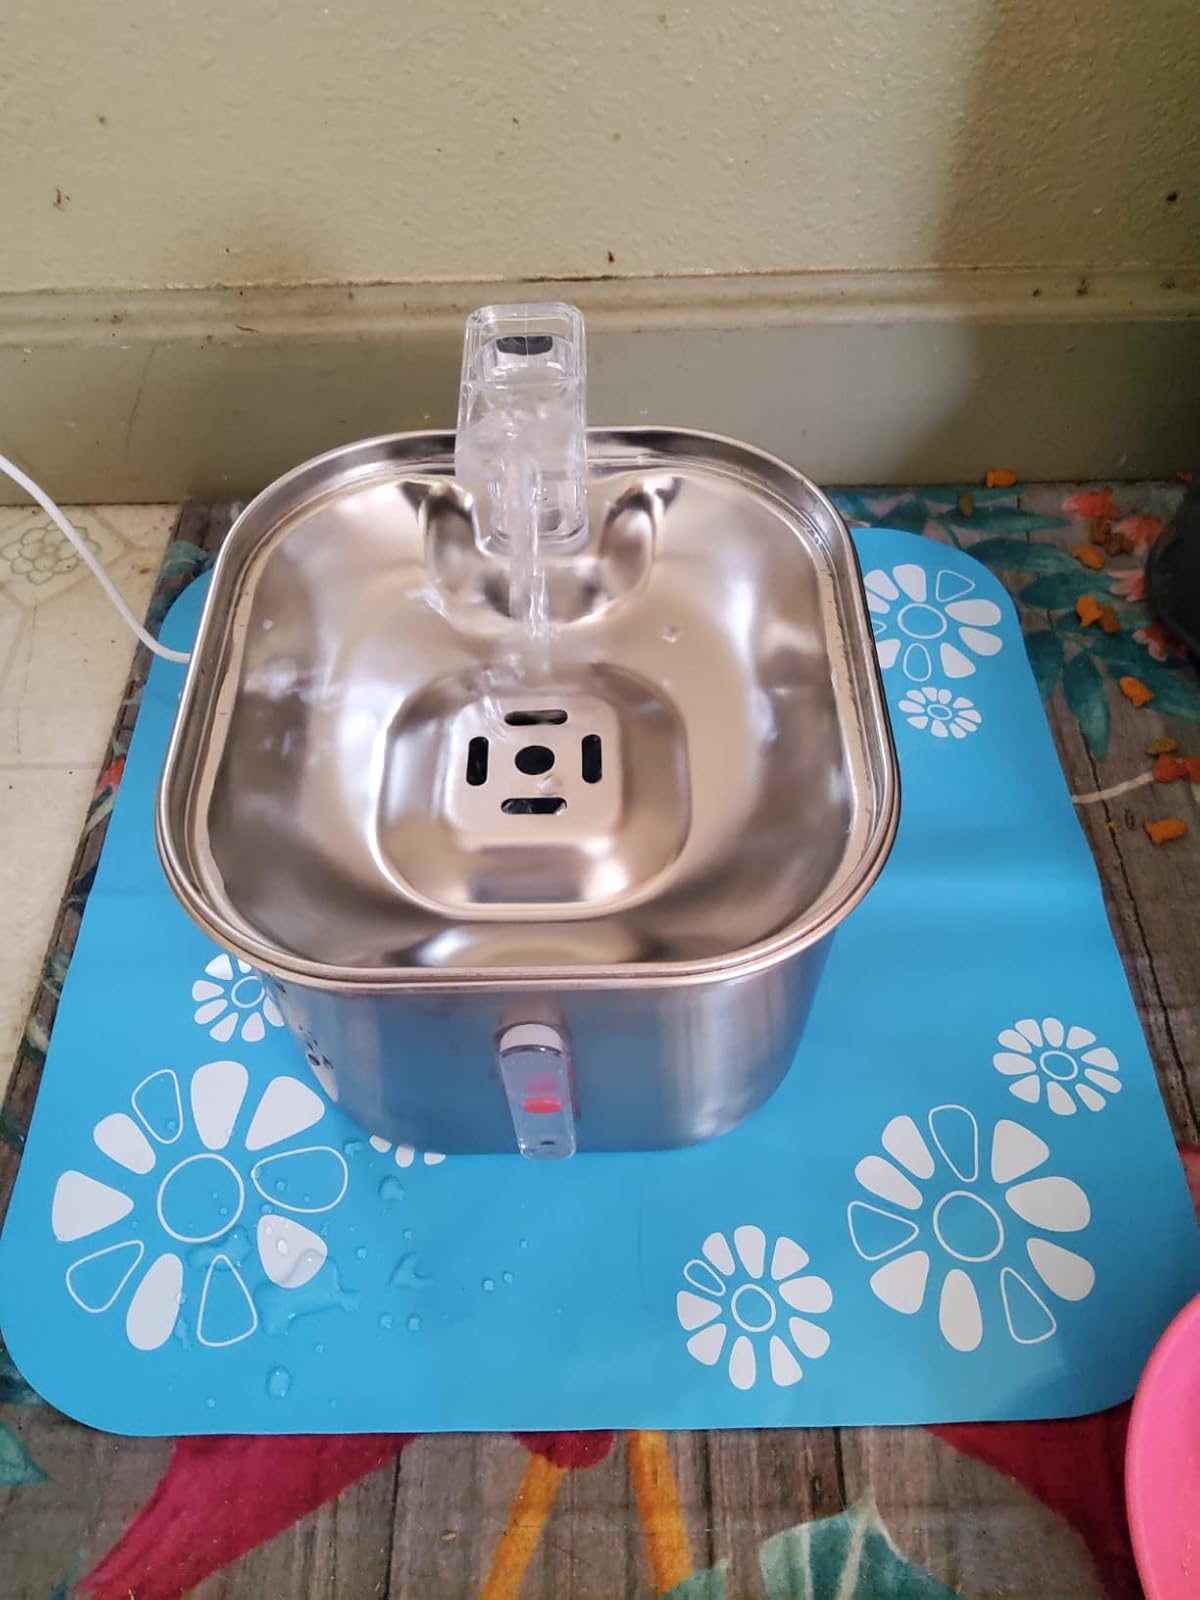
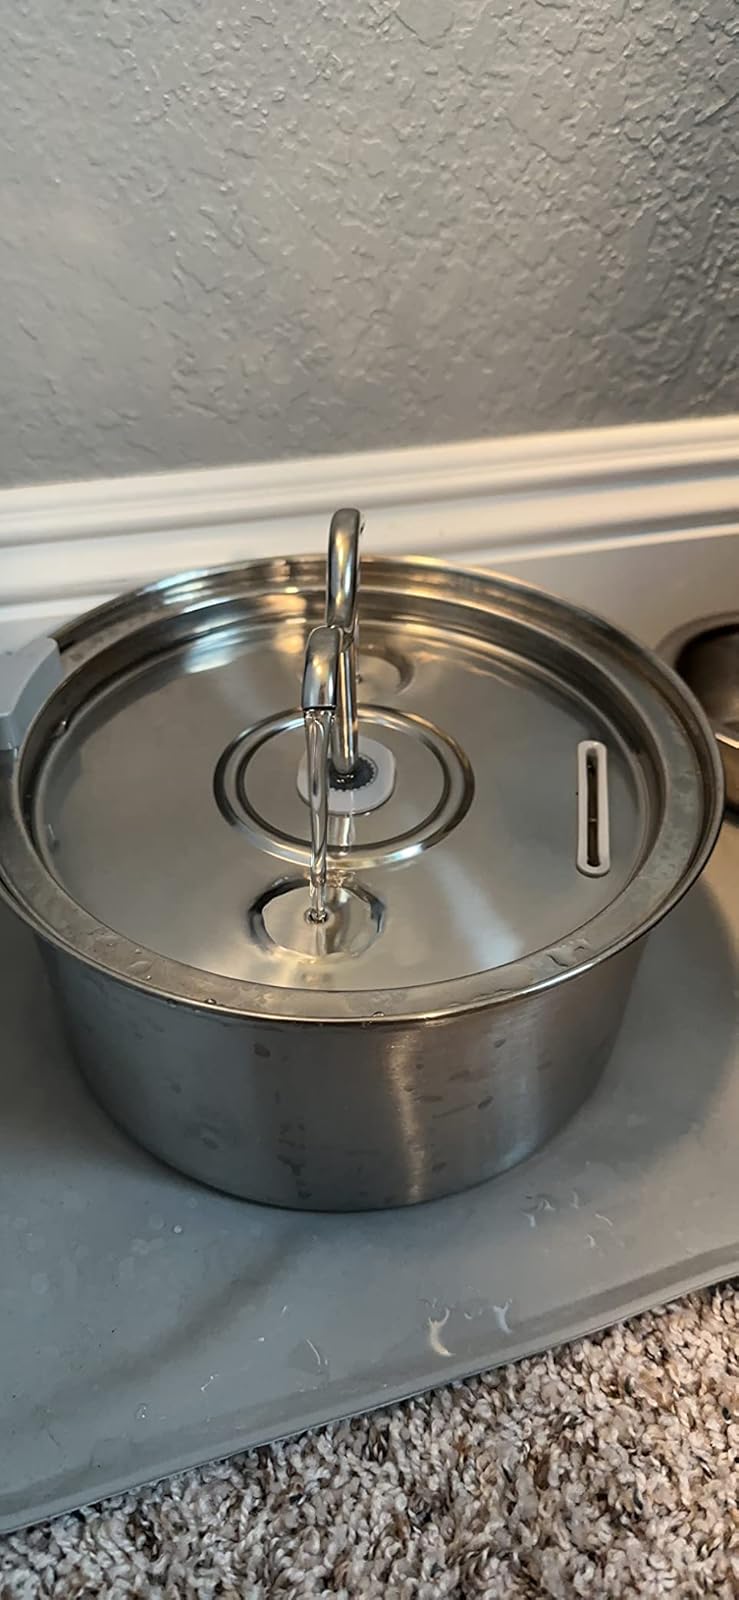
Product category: items_bowl
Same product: no